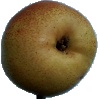
Label: pear_forelle